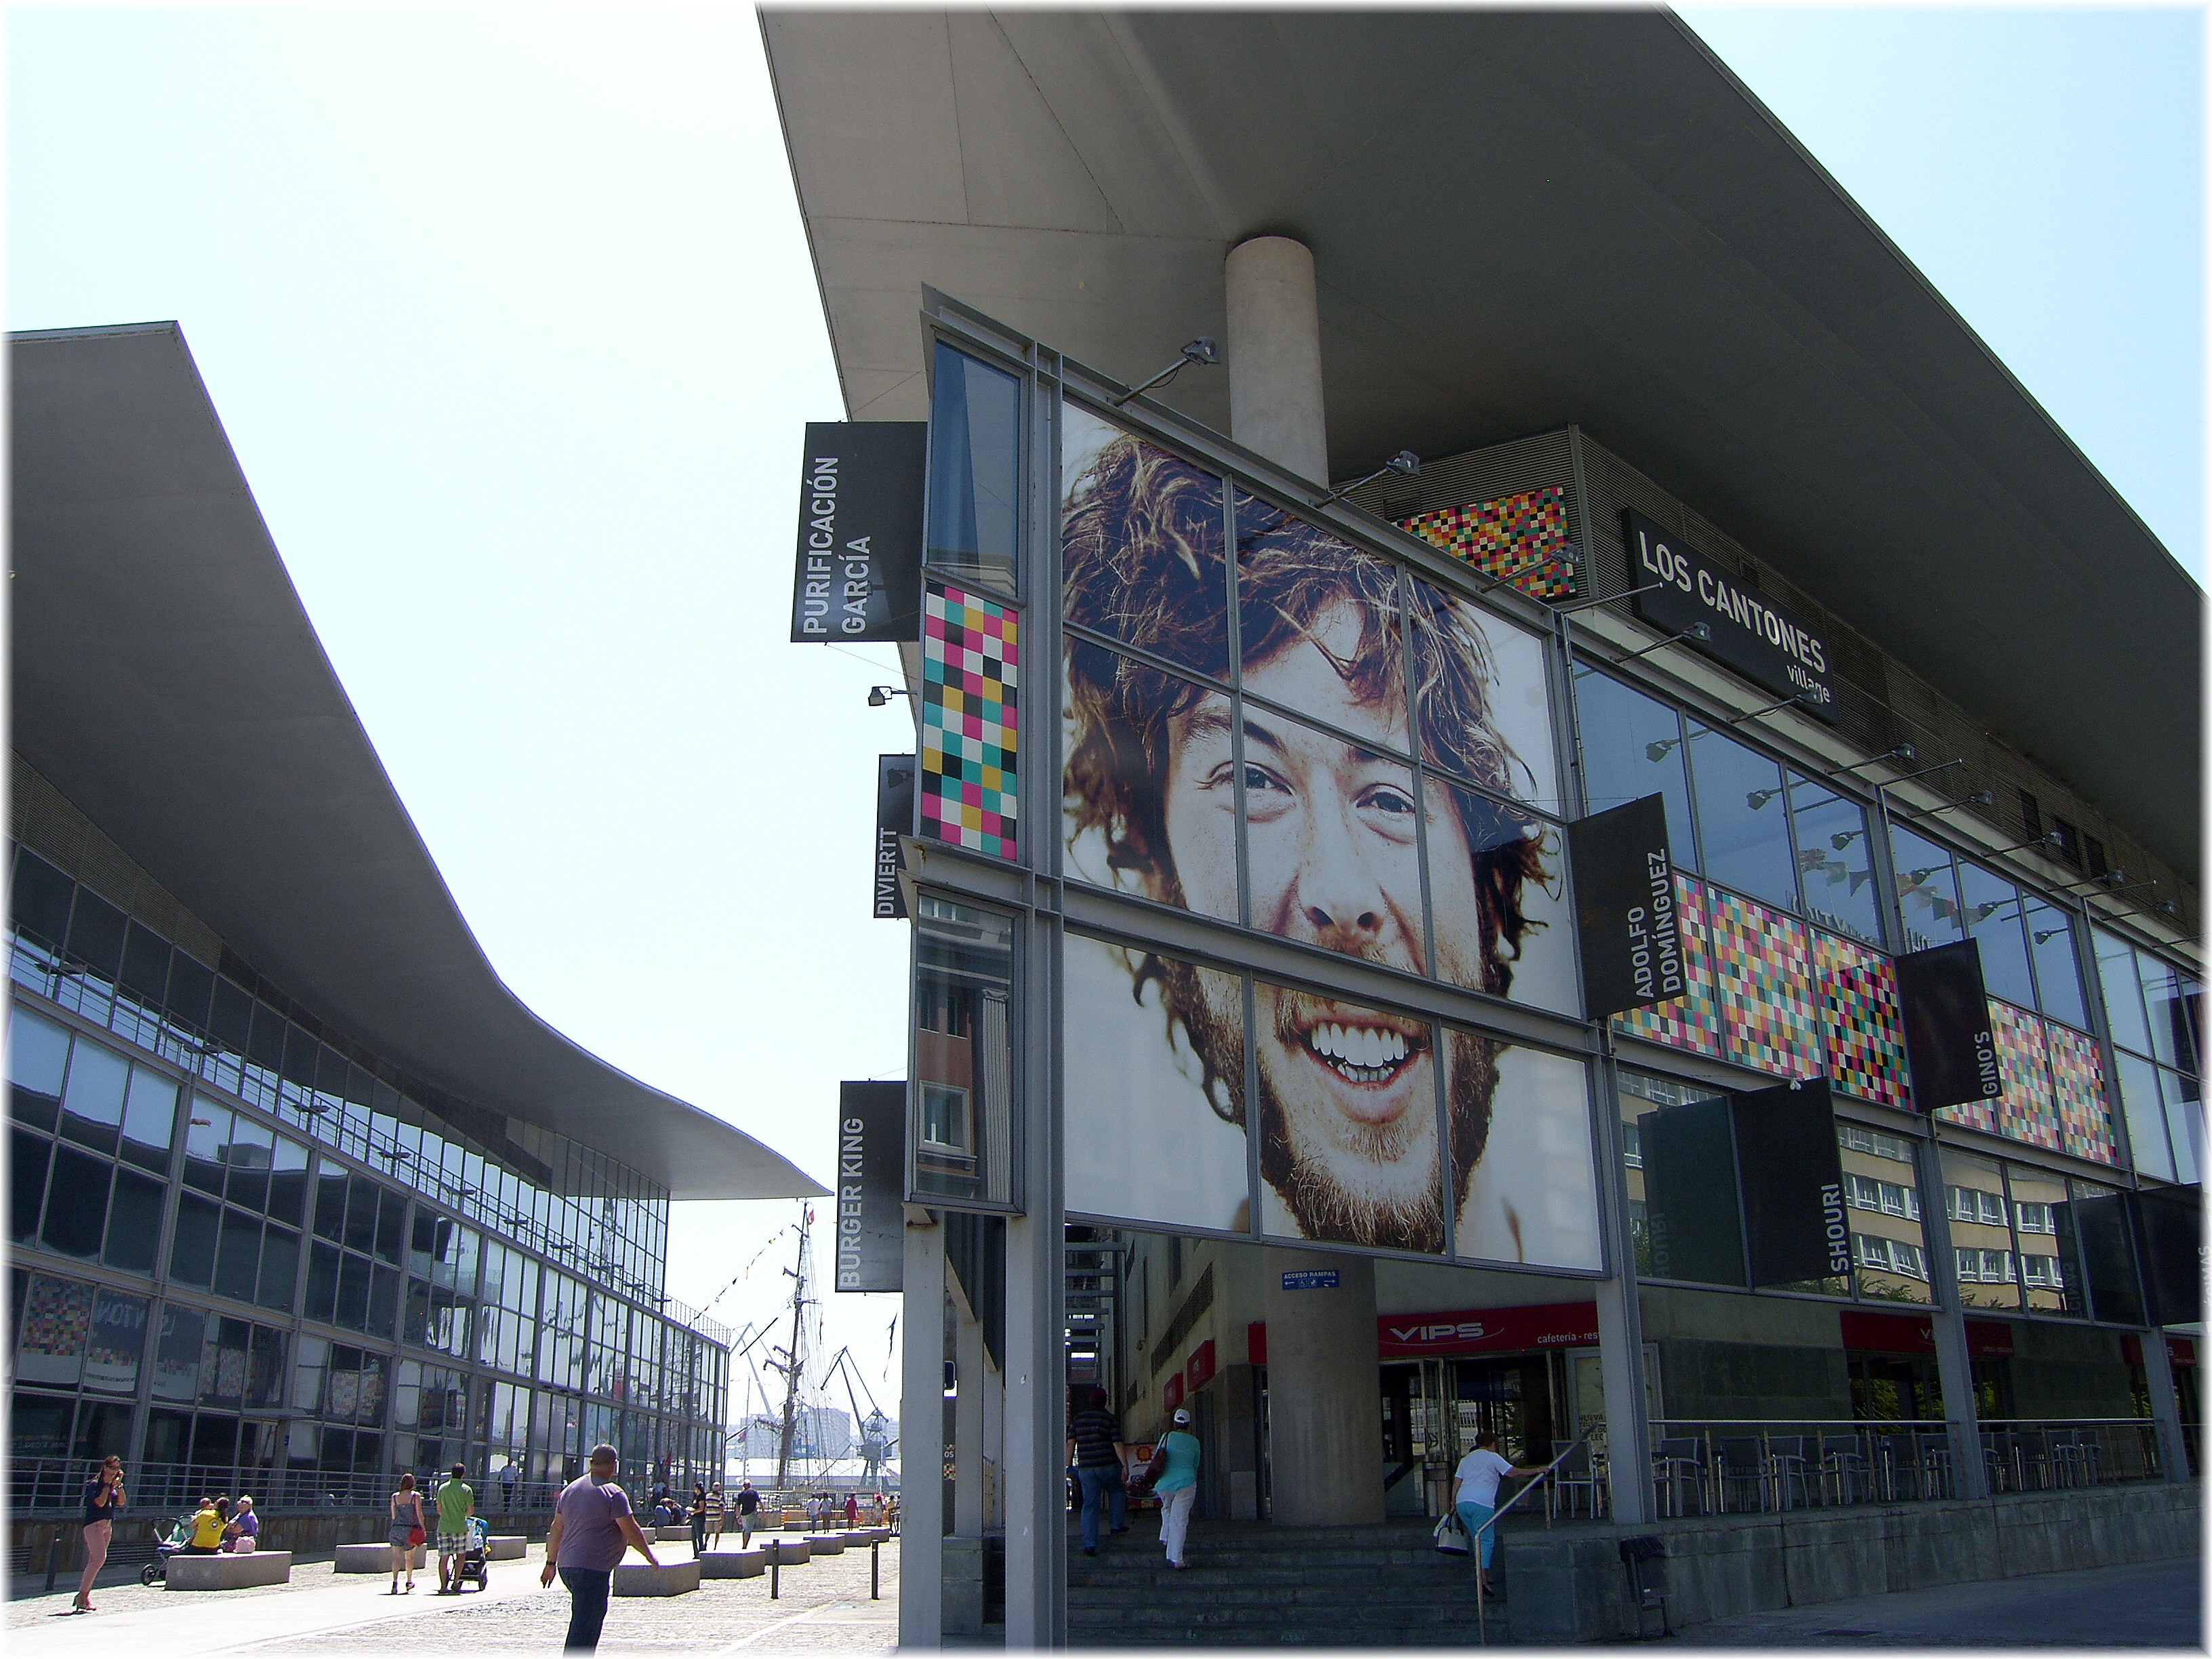
architecture, structure, advertising, europe, facade, signage, stadium, arena, spain, espagne, arquitectura, europa, galicia, edificios, espana, galiza, corunna, galice, lacoruna, palexco, acoru a, coru a, portodacoru a, alasdegaviota, shopping mall, sport venue, display device, flat panel display